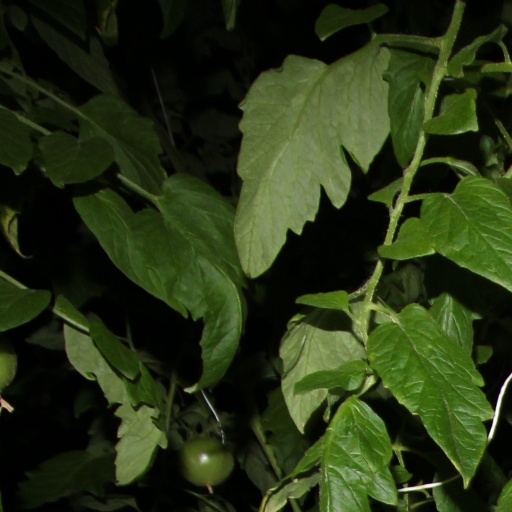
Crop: tomato